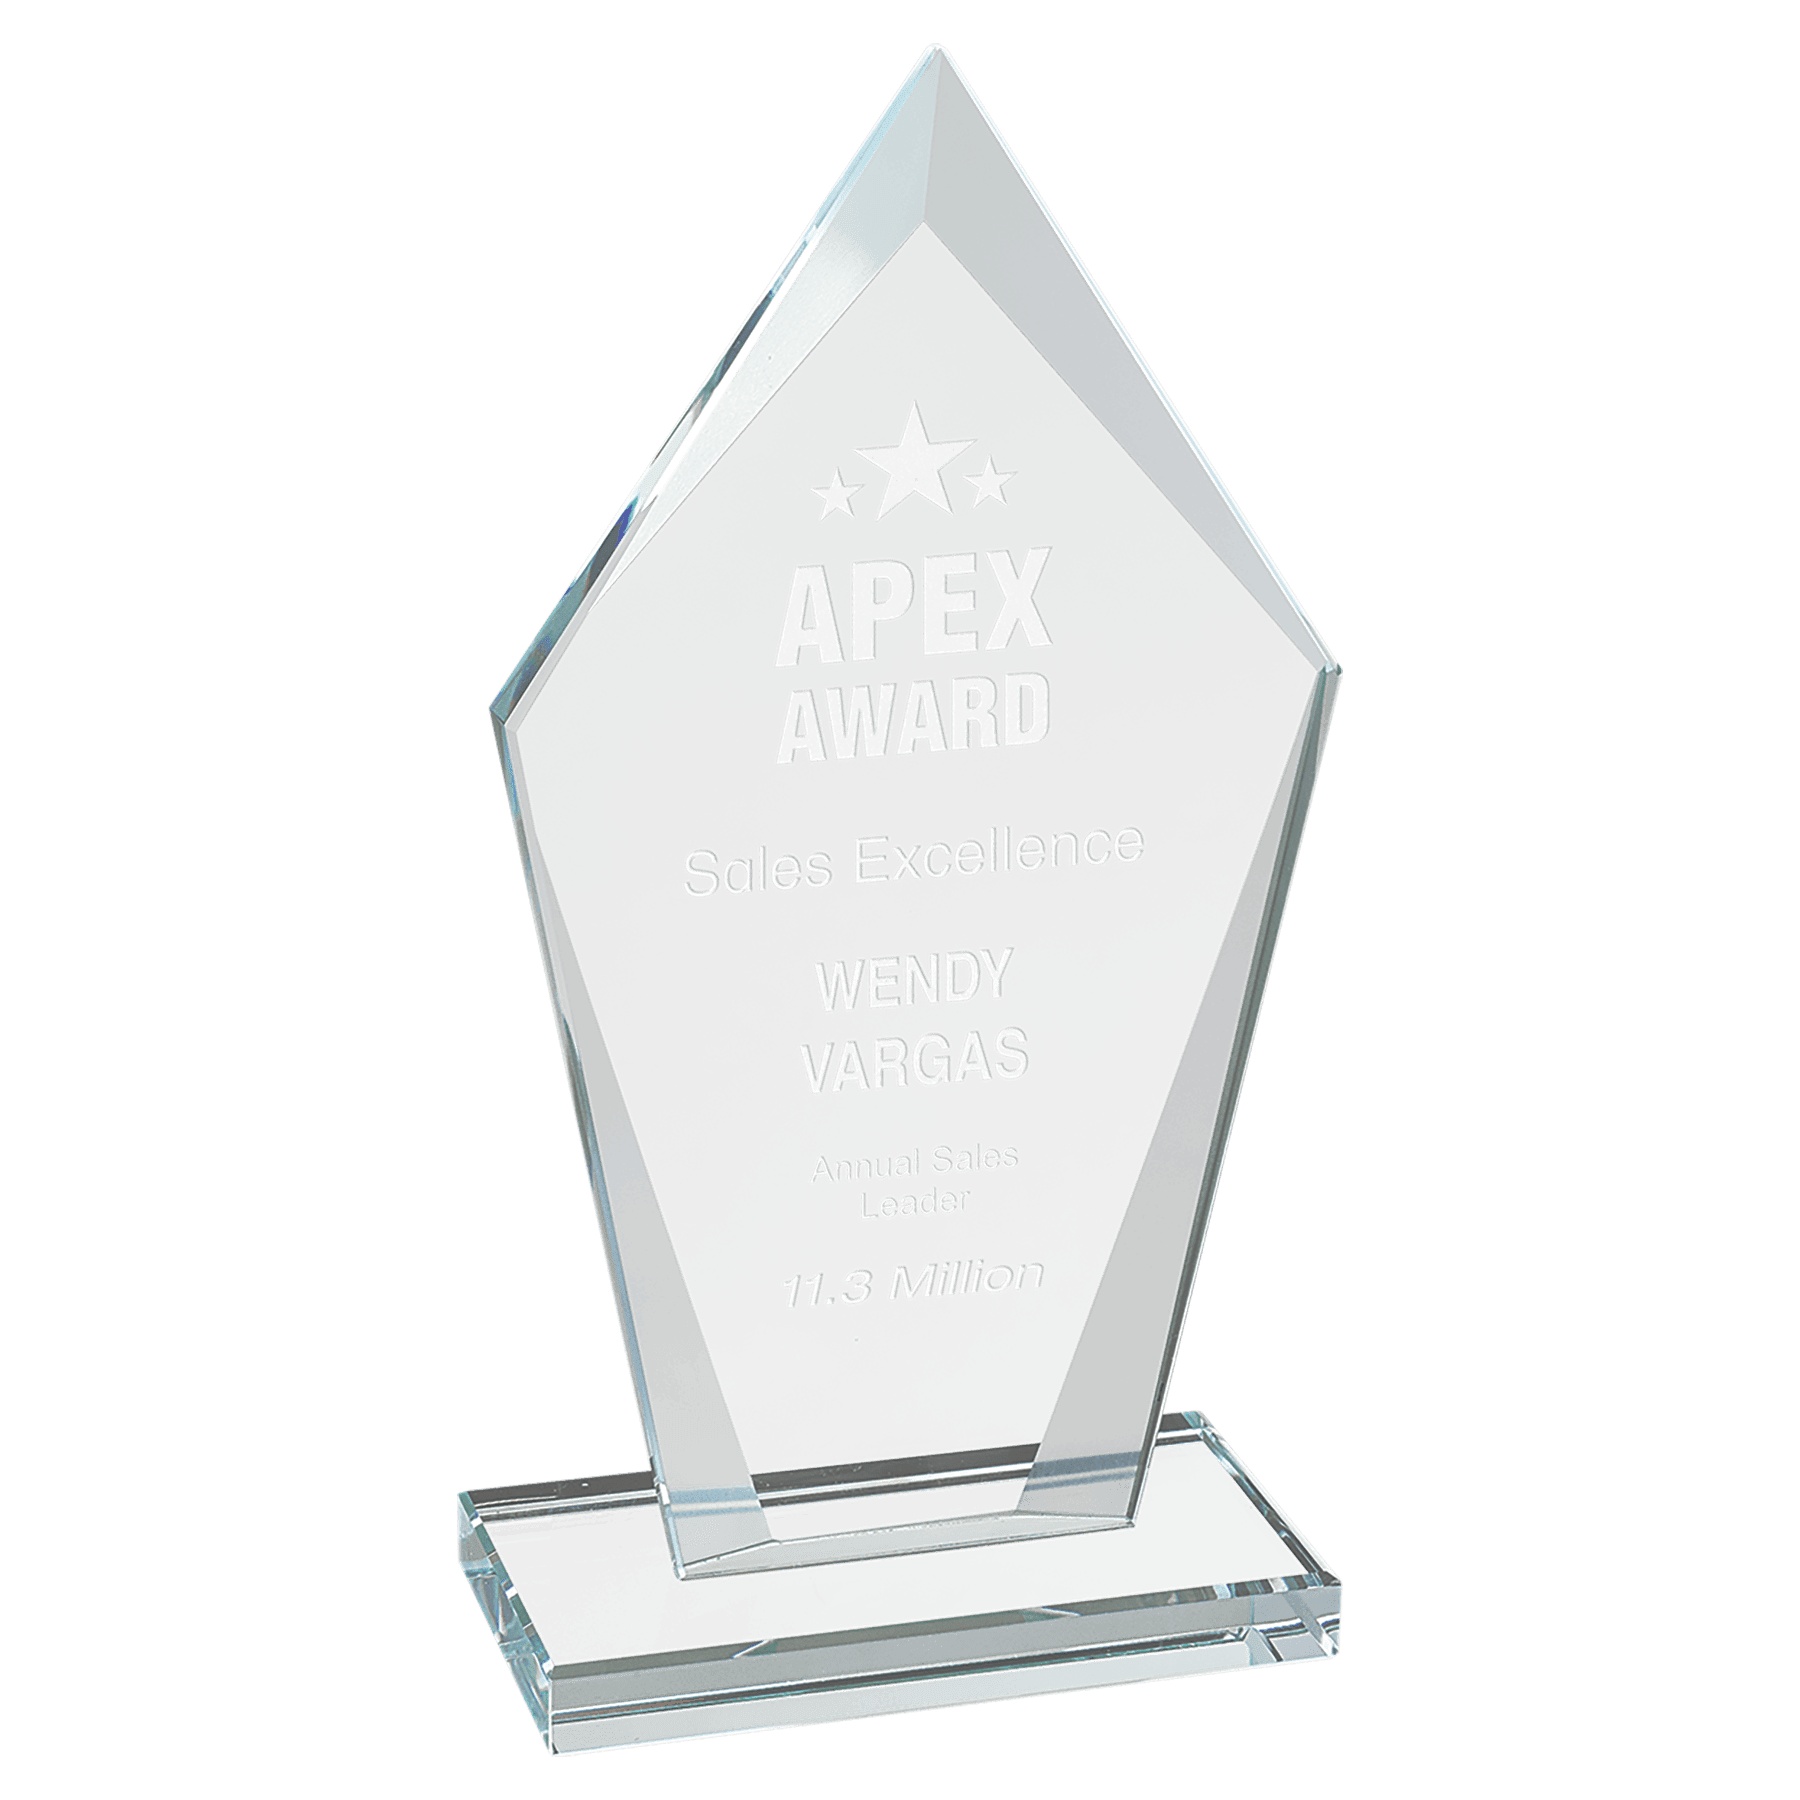
6.75"DMND CLEAR GLSS AWRD
6 3/4" Diamond Clear Glass Award
Brand: engraveit.com
Category: Arts & Entertainment > Party & Celebration > Trophies & Awards